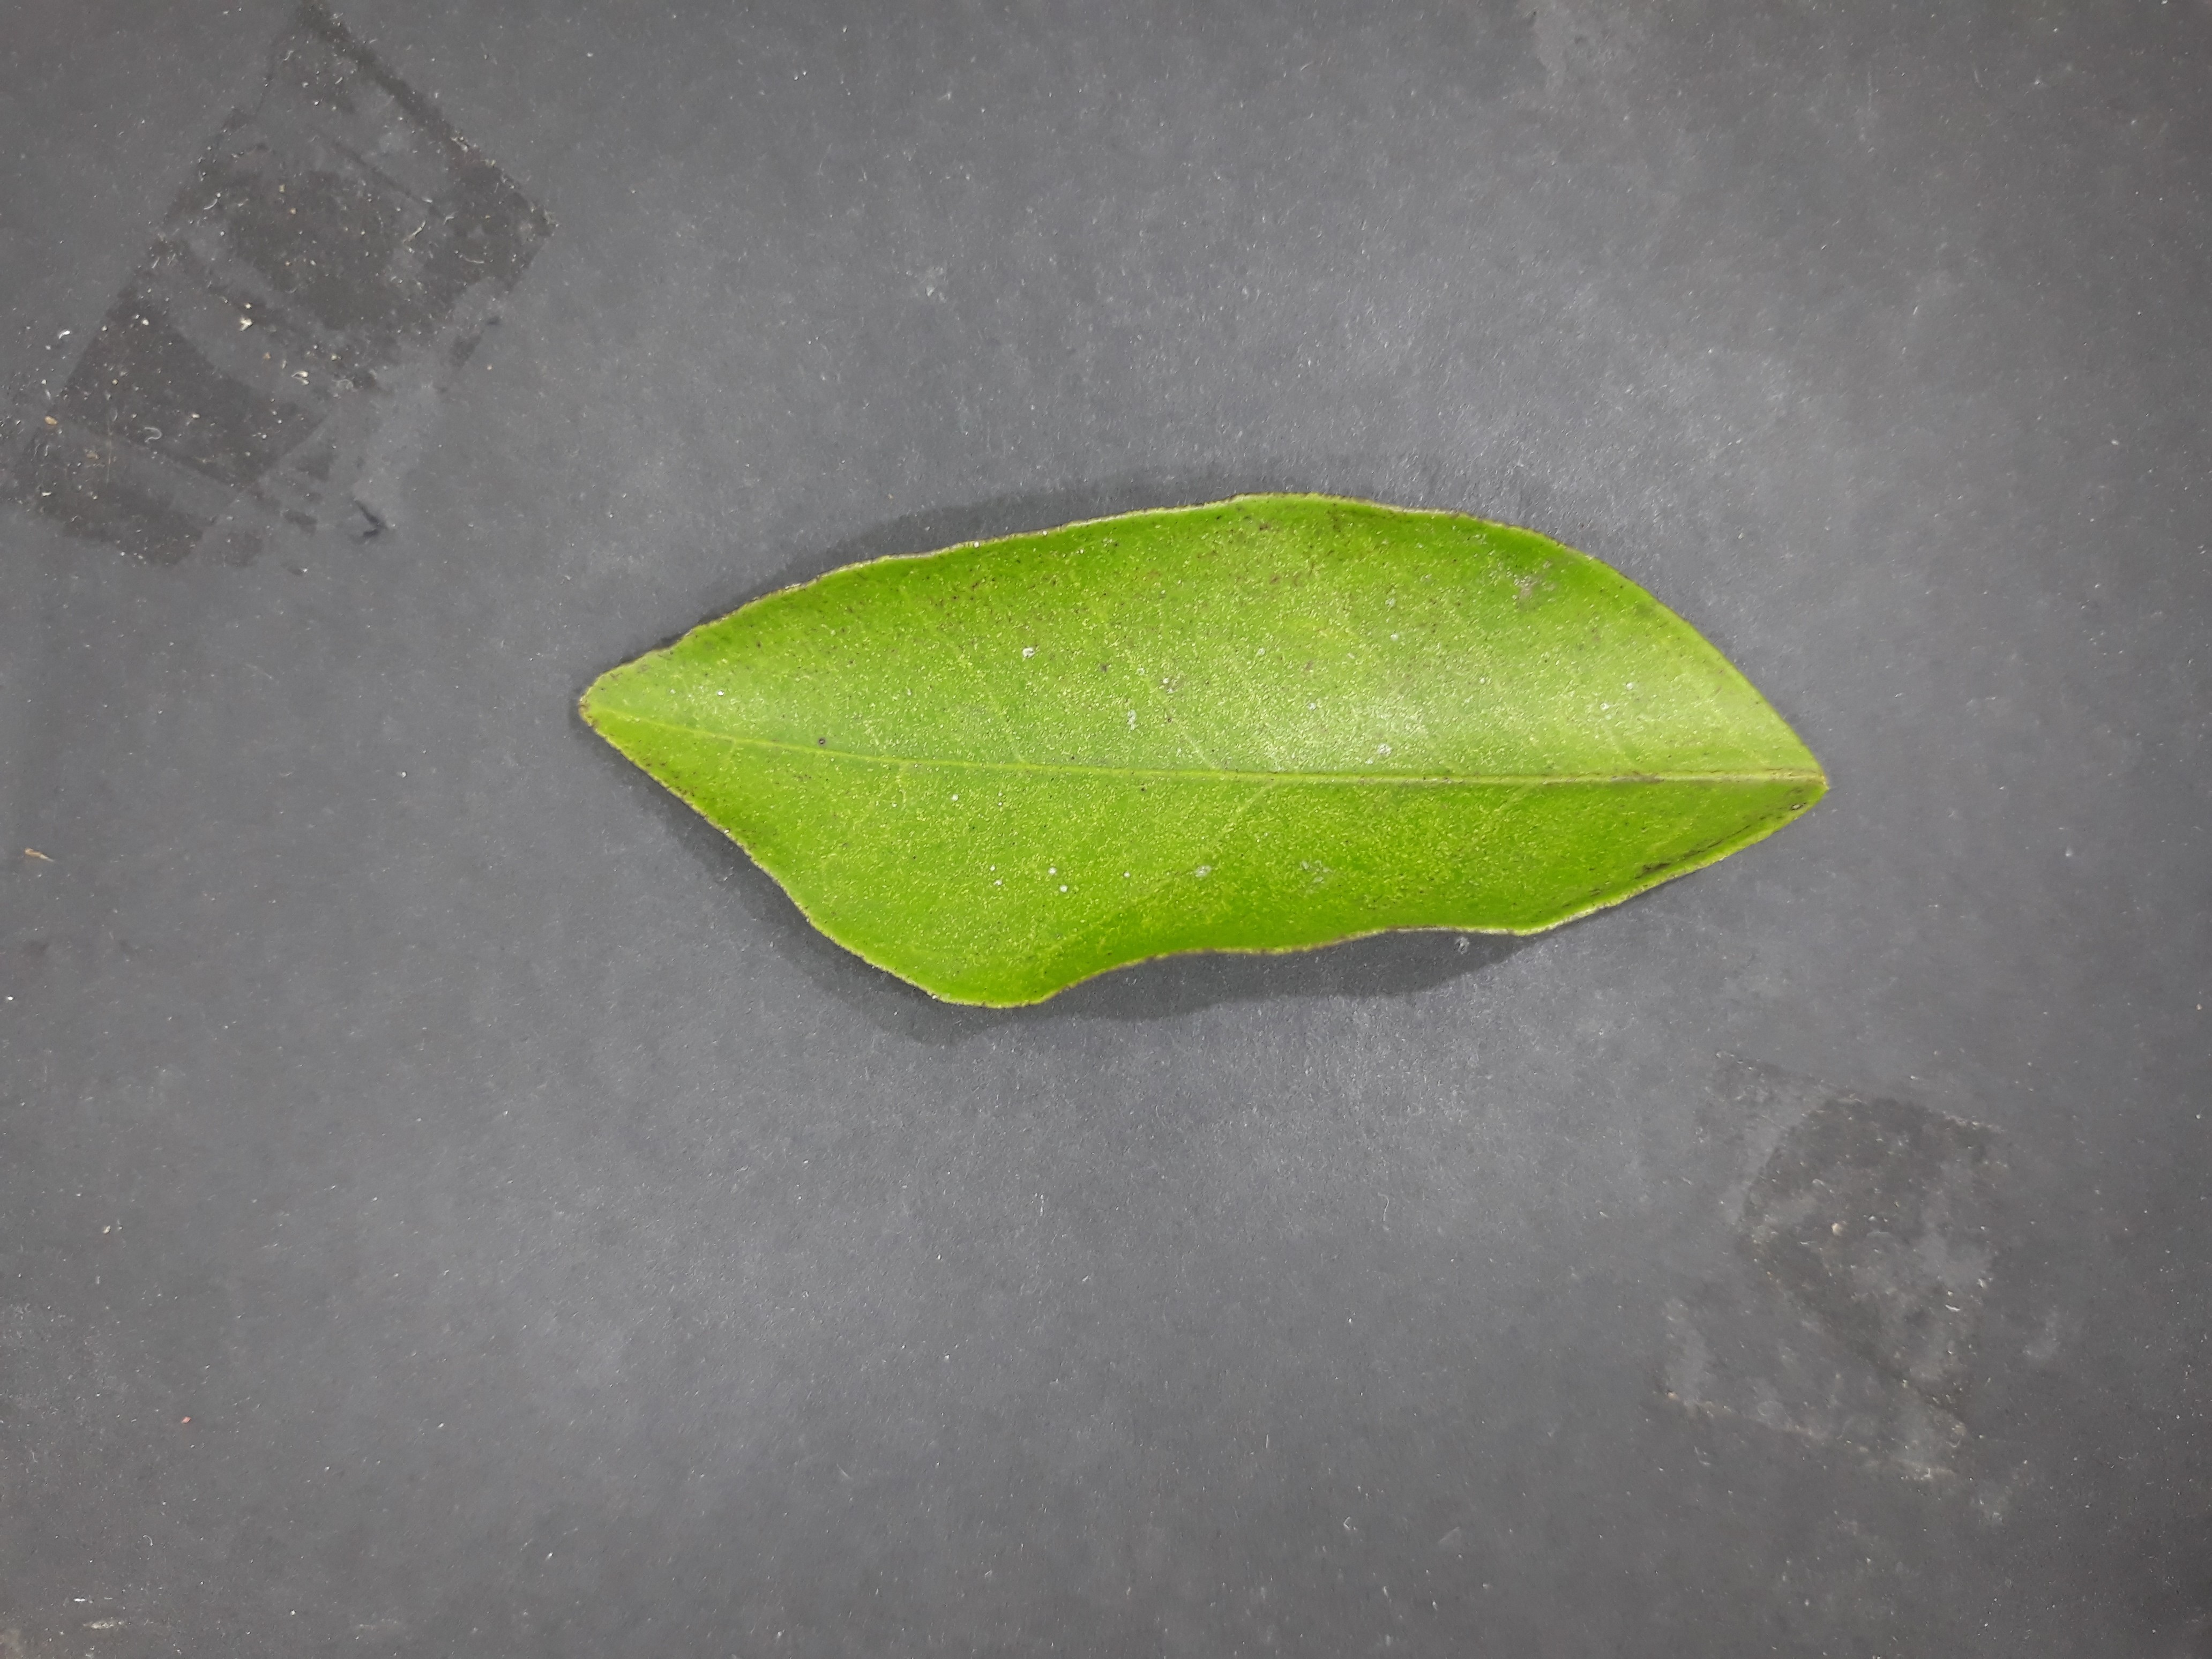
Label: Texas_mite